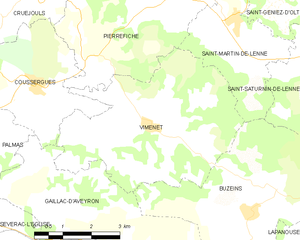
Vimenet est une commune française située dans le département de l'Aveyron, en région Occitanie.